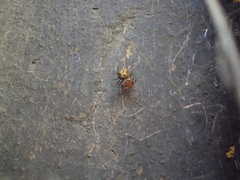
Species: Parasteatoda_tepidariorum